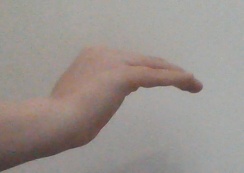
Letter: haa